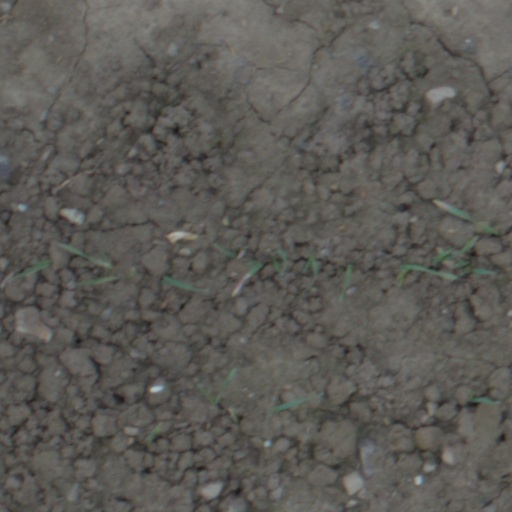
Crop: wheat